History of antisemitism

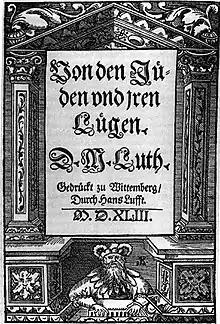
Luther's 1543 pamphlet "On the Jews and Their Lies"

In the Catholic kingdoms of late medieval and early modern Spain, oppressive policies and attitudes led many Jews to embrace Christianity. Such Jews were known as conversos or Marranos. Suspicions that they might still secretly be adherents of Judaism led Ferdinand II of Aragon and Isabella I of Castile to institute the Spanish Inquisition. The Inquisition used torture to elicit confessions and delivered judgment at public ceremonials known as "autos de fe" before they gave their victims over to the secular authorities for punishment. Under this dispensation, some 30,000 were condemned to death and executed by being burnt alive. In 1492, Ferdinand II of Aragon and Isabella I of Castile issued an edict of expulsion of Jews from Spain, giving Jews four months to either convert to Christianity or leave the country. Some 165,000 emigrated and some 50,000 converted to Christianity. The same year the order of expulsion arrived in Sicily and Sardinia, belonging to Spain.